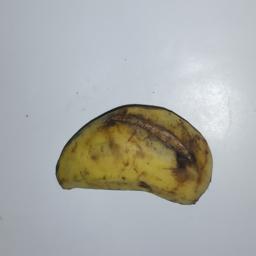
Banana variety: Champa Kola